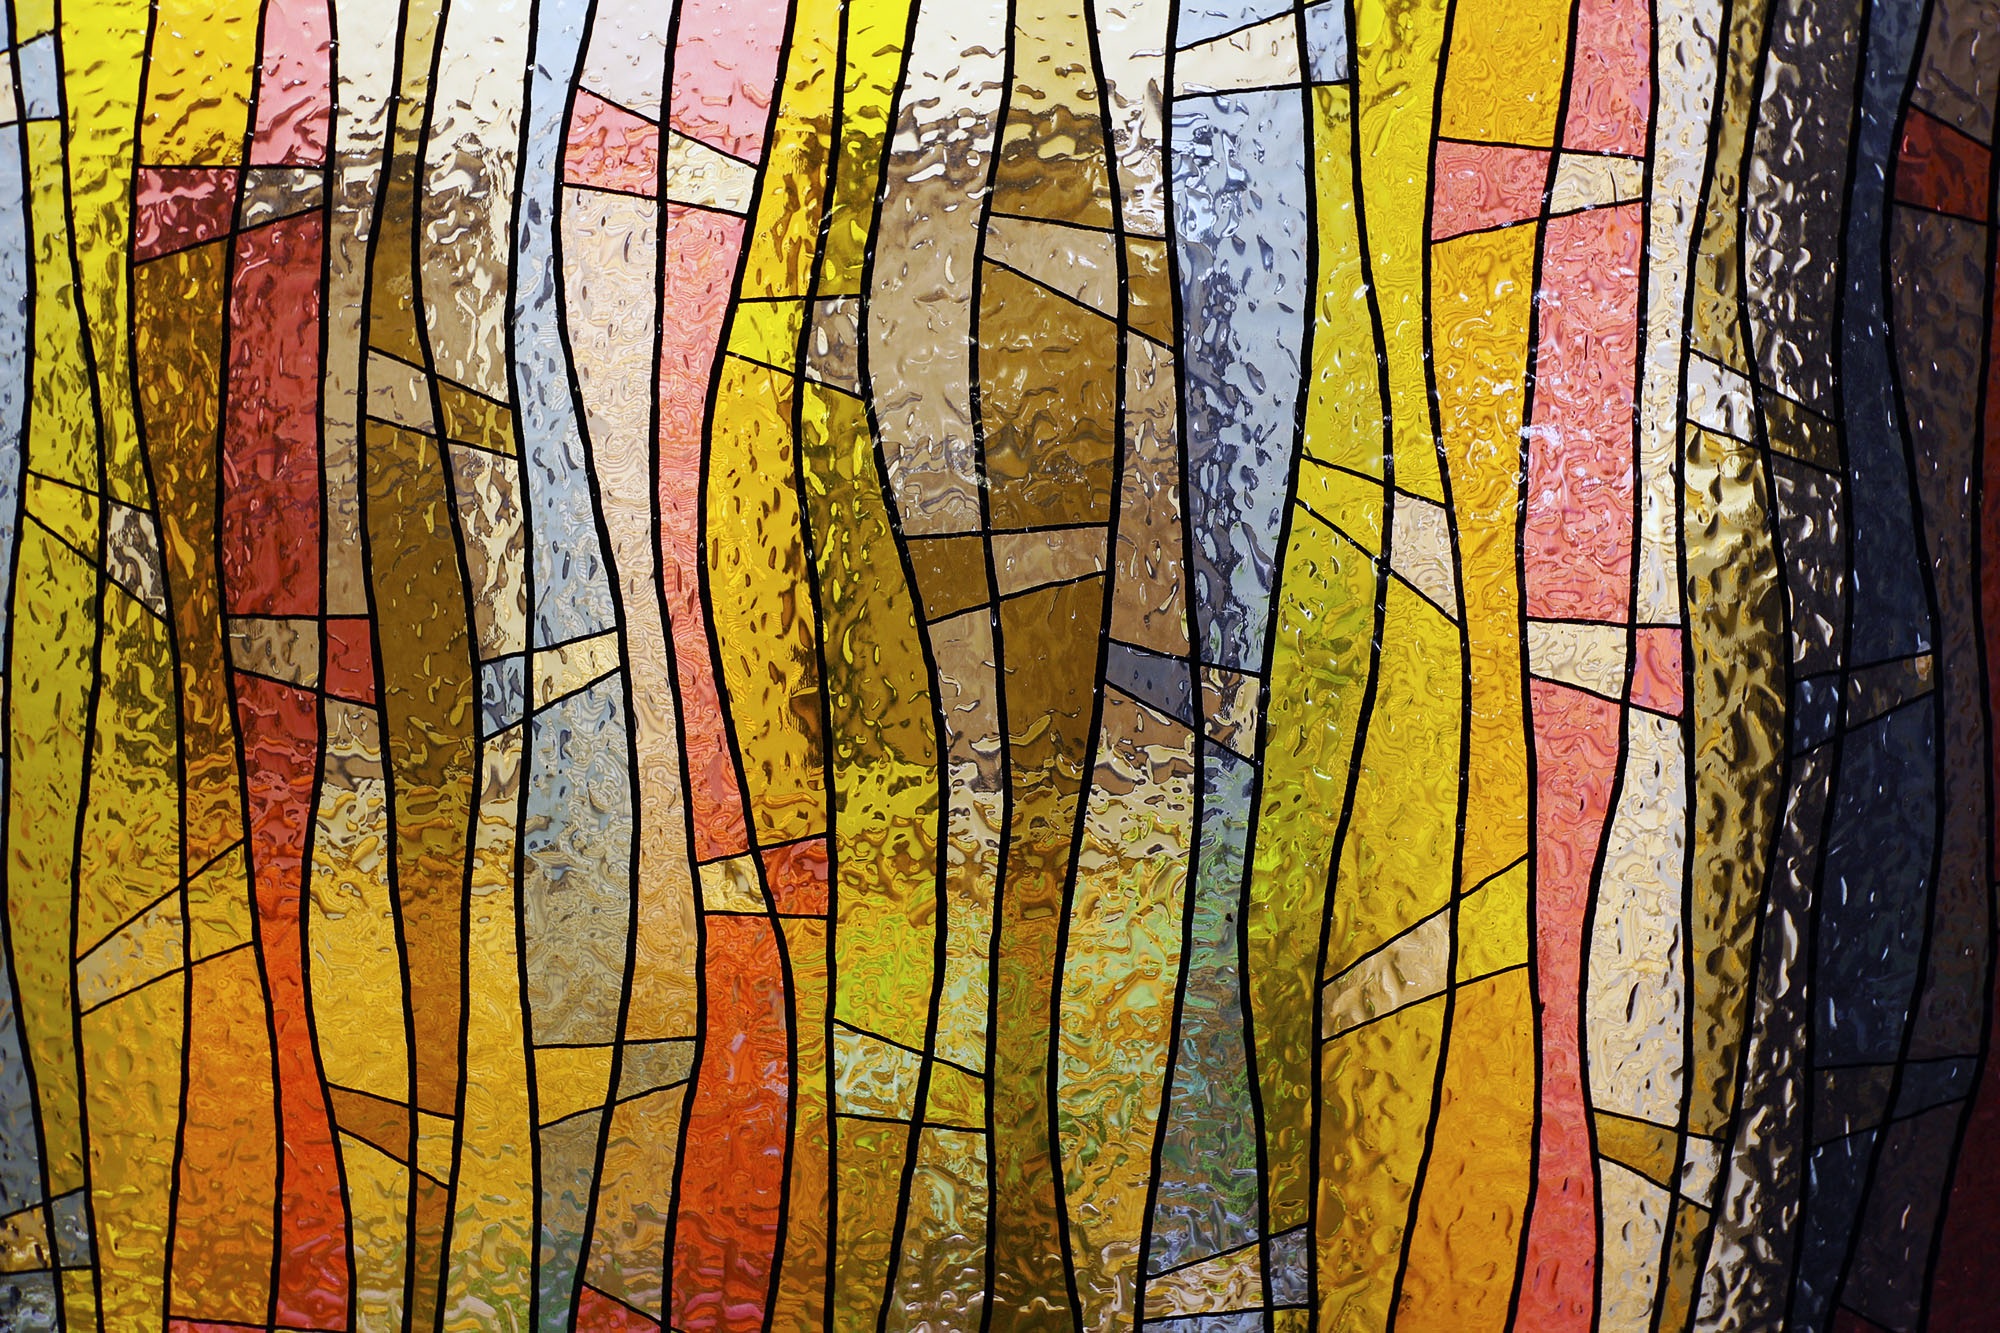
window, glass, color, colorful, material, stained glass, art, symmetry, modern art